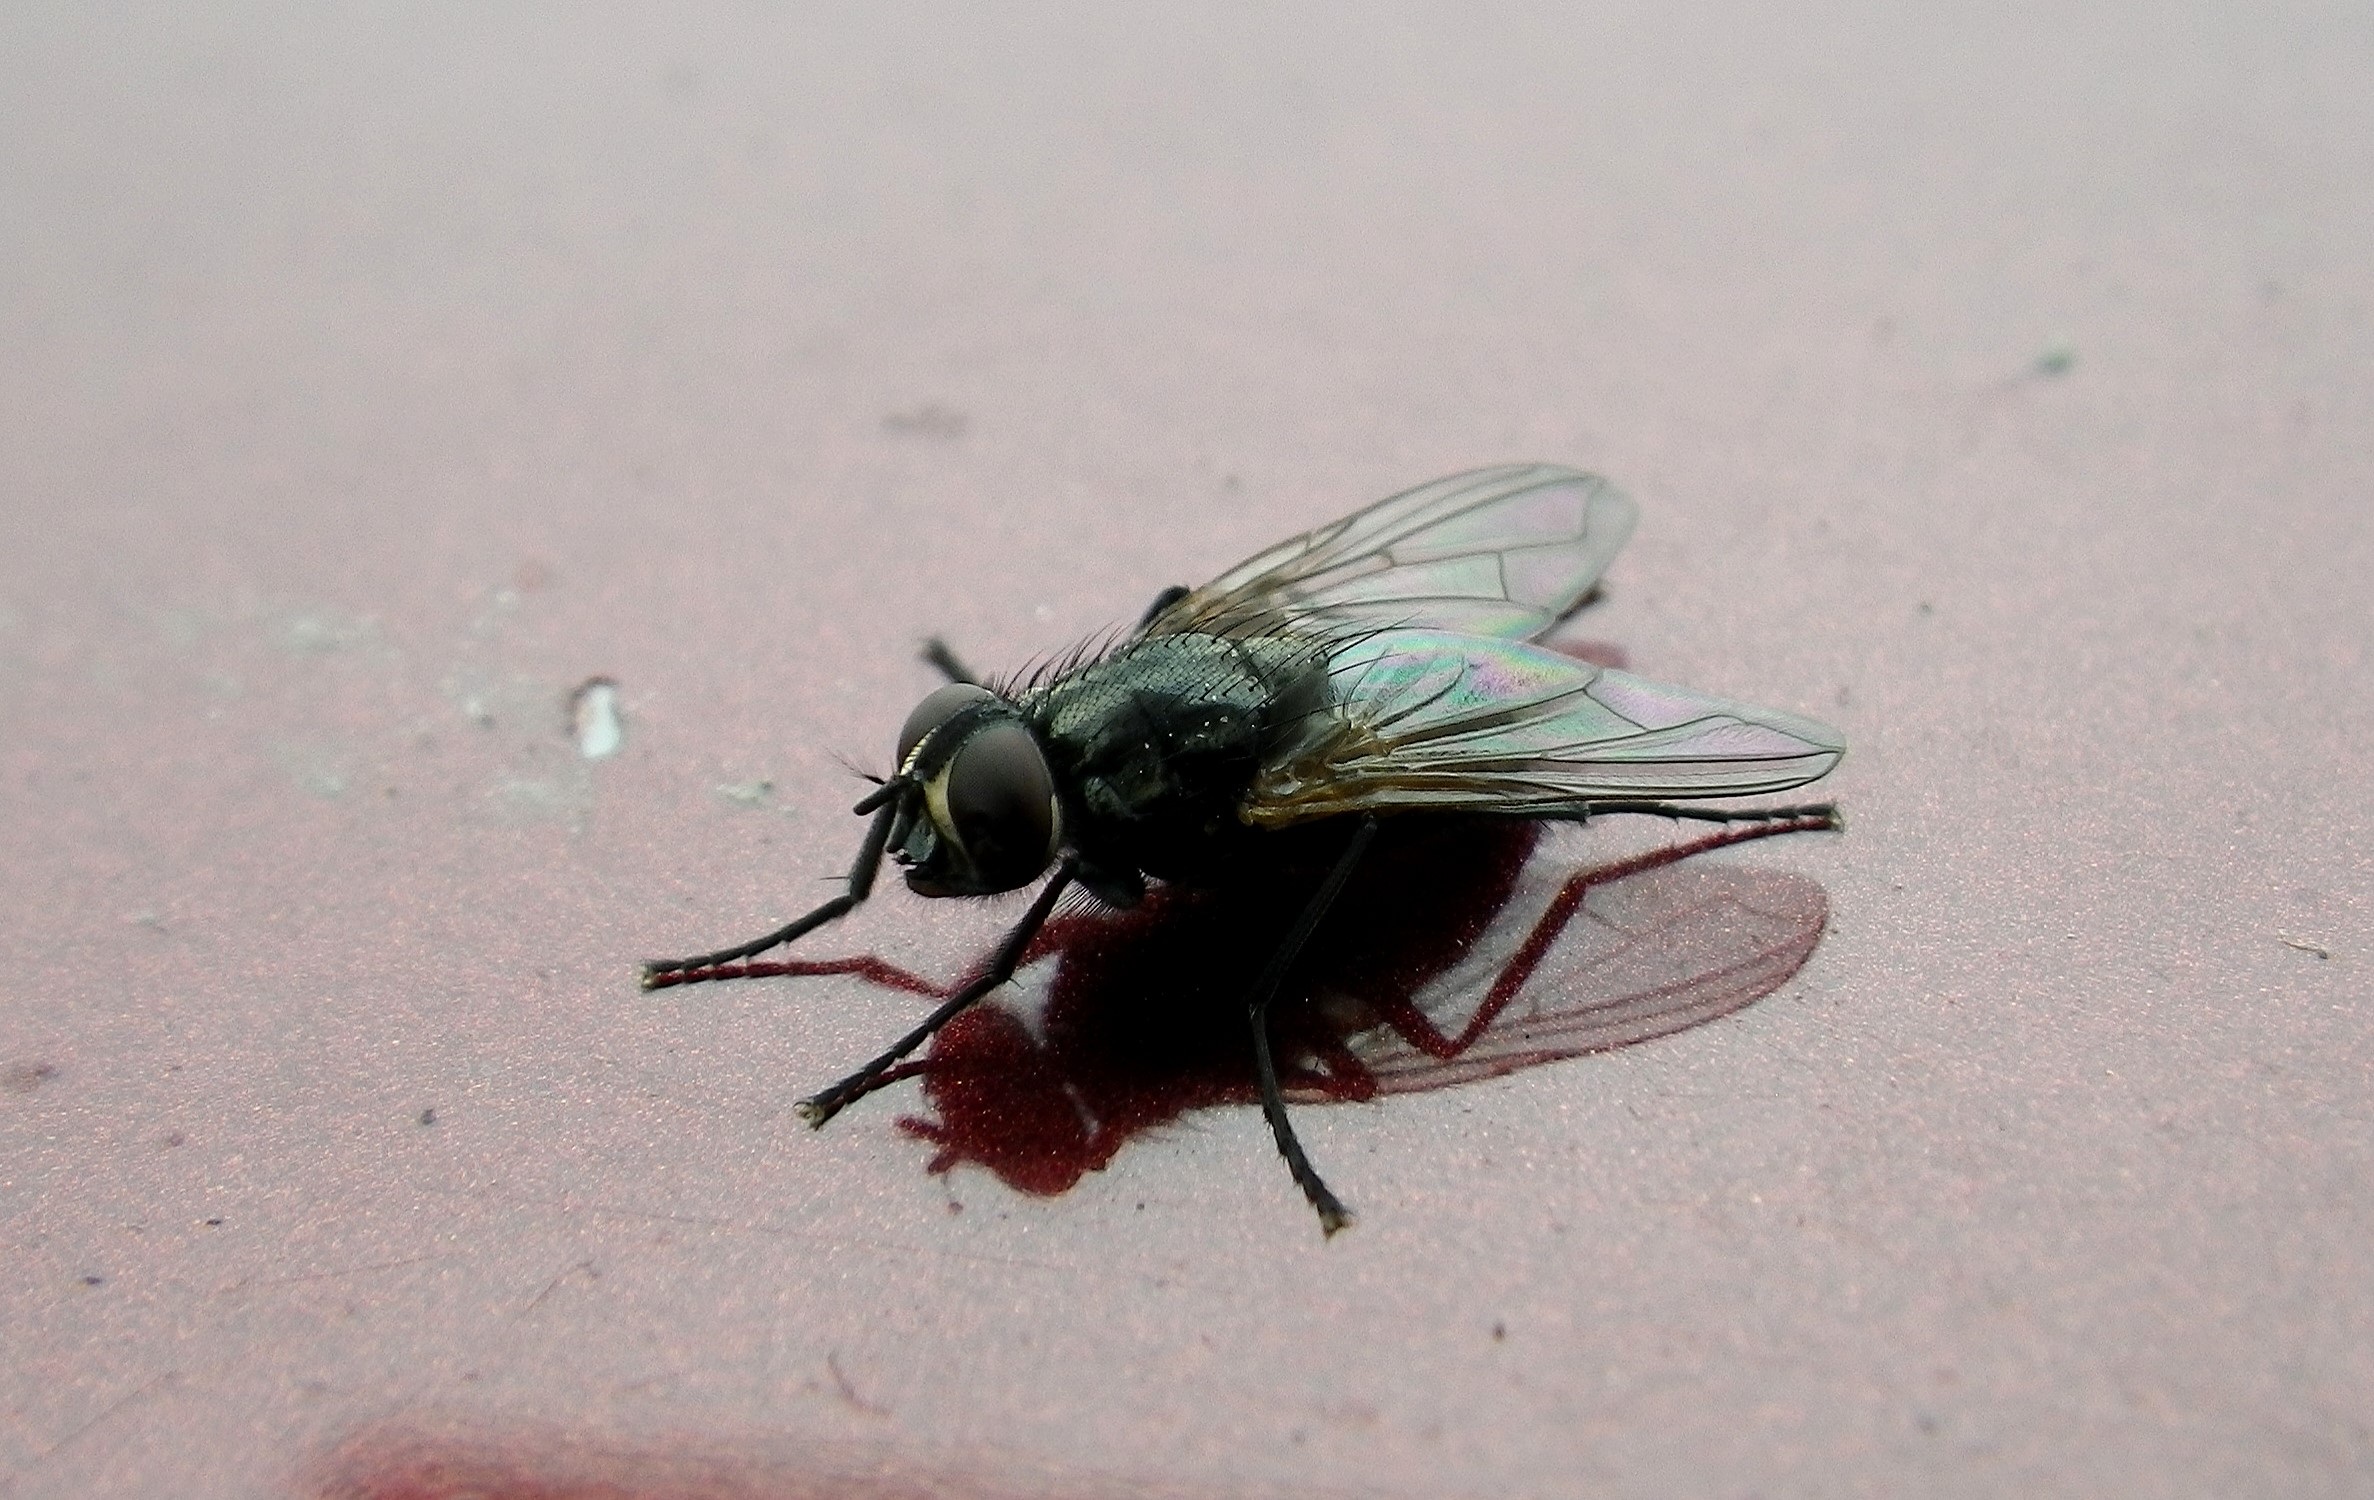
wing, fly, insect, macro, fauna, invertebrate, close up, animals, pest, macro photography, arthropod, membrane winged insect